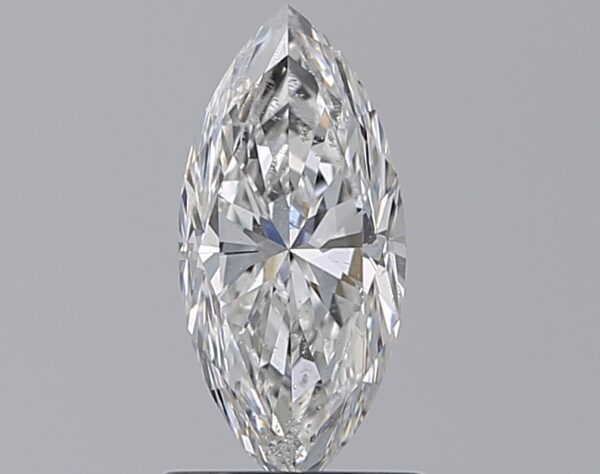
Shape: marquise
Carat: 1
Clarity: SI2
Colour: E
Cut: FG
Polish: EX
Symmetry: VG
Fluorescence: N
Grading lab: GIA
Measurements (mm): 10.1 x 4.69 x 3.34